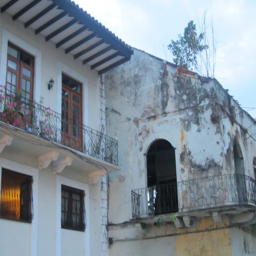
person and the new architecture